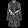
Label: Coat